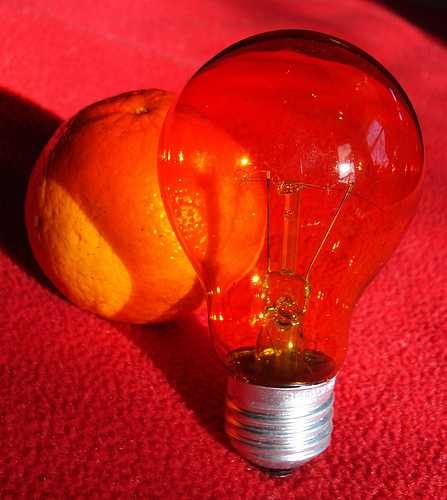
Label: Orange